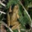
Label: frog